Civitas (movement)

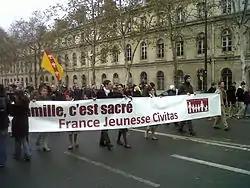
"Non à l'homofolie" ("No to gay madness") demonstration, 18 November 2012

In June 2012, Civitas released a tract with the slogan ("Would you trust your children with these men?"). On the photo, of a gay pride parade, one can see two naked men.